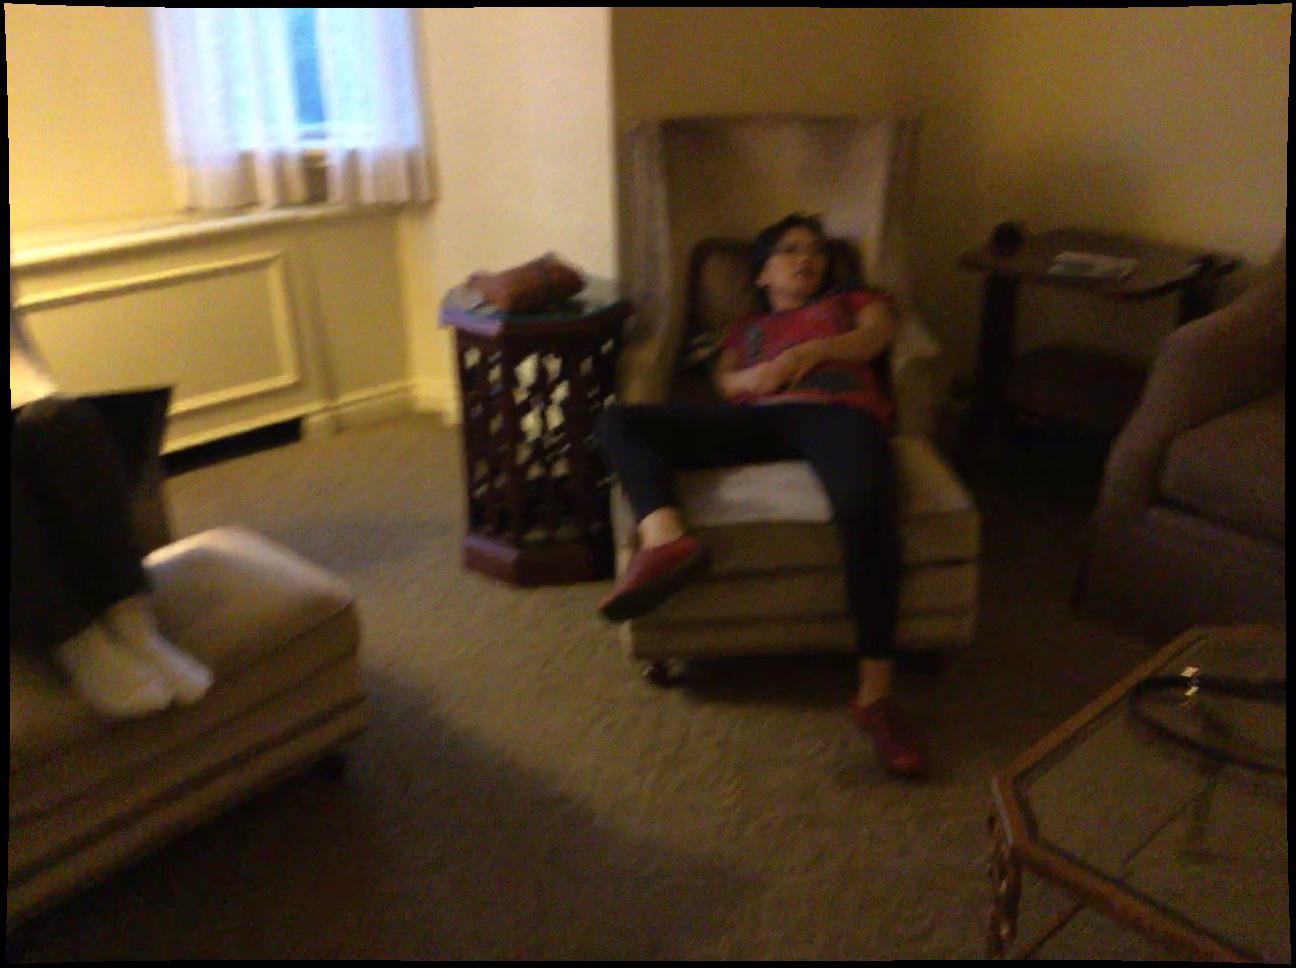
Question: Is the paper in front of the toy from the second object's perspective? Final answer should be yes or no.
Answer: No